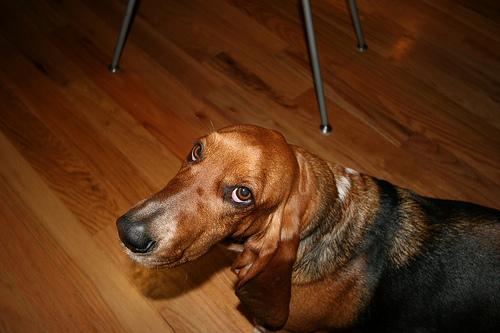
Breed: basset hound